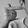
ASL letter: T